Monastery of the Poor Clares (Cerreto Sannita)

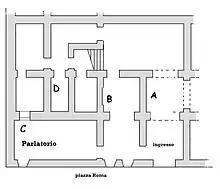
Floor plan of the parlor area of the monastery: A) monument to the first abbess Caterina Sanframondi; B) wheel of the outcasts (now a wall cabinet); C) parlor grate; D) "prison" cell

In the entrance hall is the funeral monument of the first abbess, Caterina Sanframondi, consisting of a bas-relief with her effigy and the coats of arms of the Angevins and Sanframondi, and a long inscription in Latin, added in 1846. To the left is access to the room where the wheel of outcasts was once located, which allowed the nuns to exchange artifacts with the outside world. The next room, on the other hand, is the parlor. Here the nuns would talk, through a grate, with relatives. The path the Poor Clares took to reach the parlor, behind the gratings, is of interest. Still intact, it consists of a long set of dark corridors, lit only at the end by a small doorway located high up in the wall. The "prison" cell, intended to house the disobedient nuns, is cramped and has no window or opening to the outside.